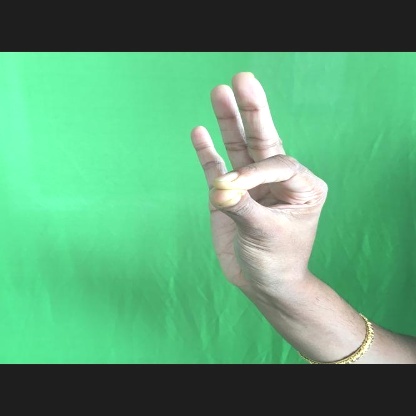
Mudra: Hamsasyam